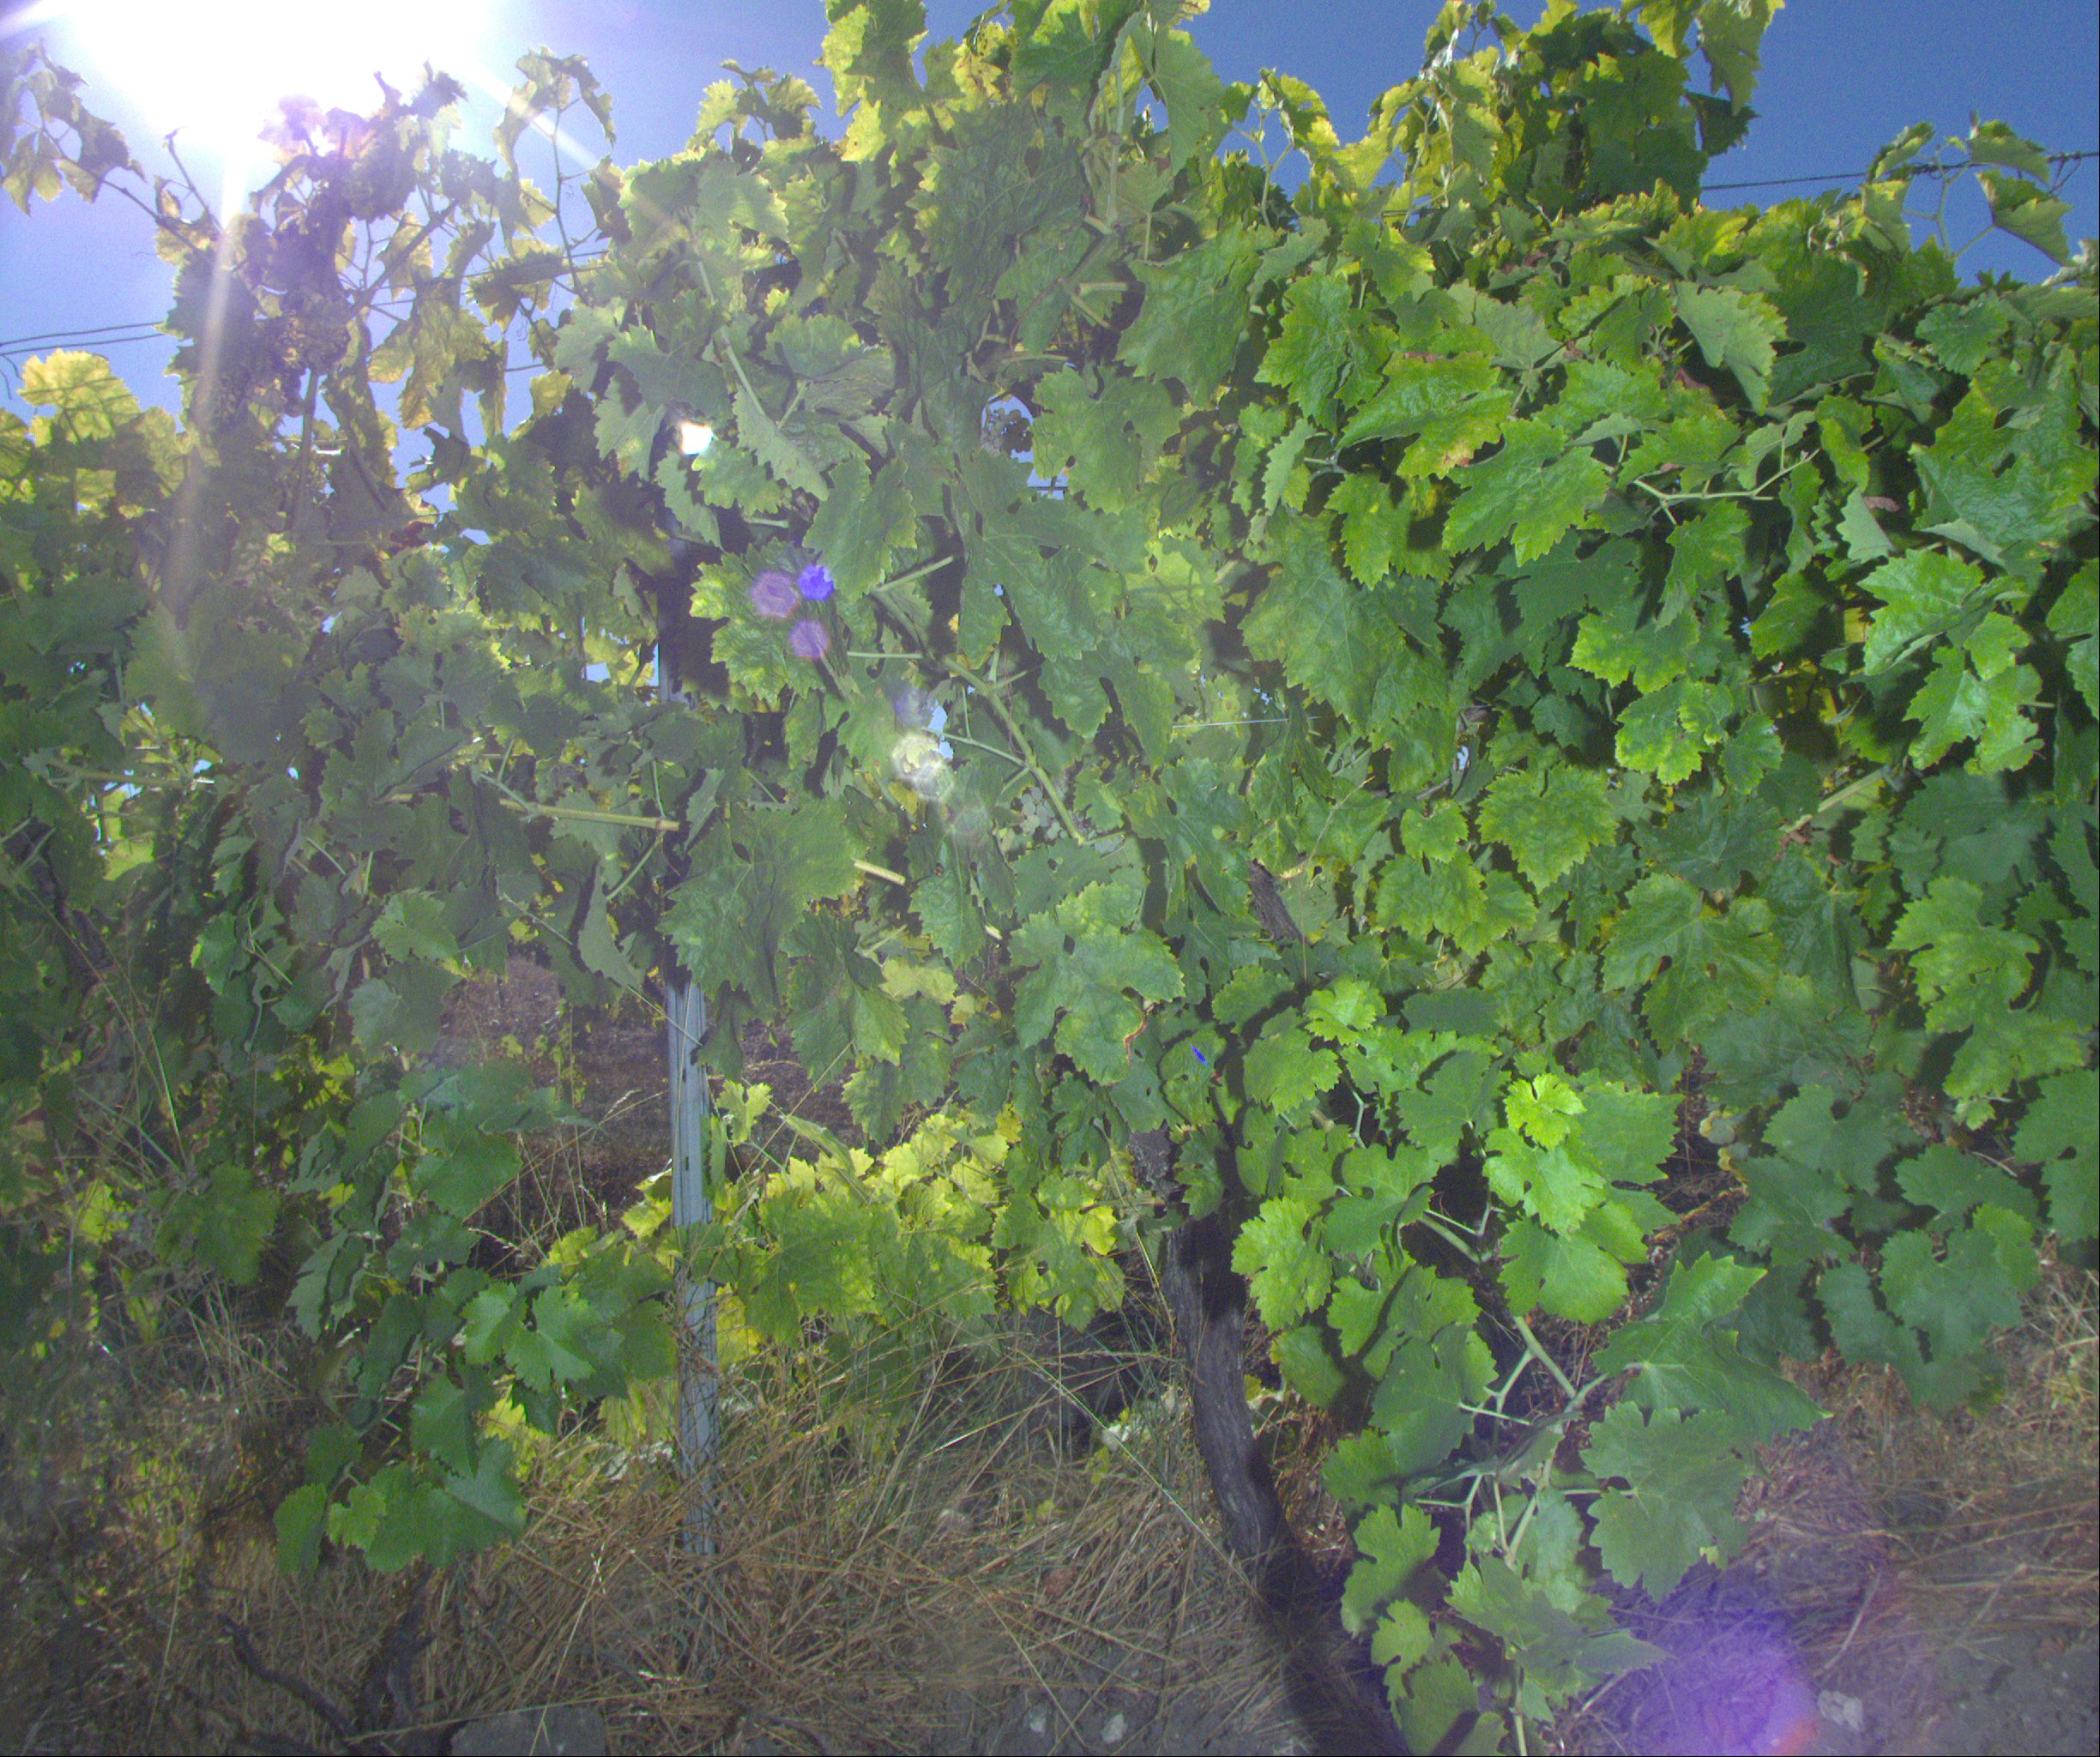
Grape variety: ugni-blanc
Disease: Flavescence dorée (fd)